Question: What ethnicity is the woman?
Tambaya: Matar wacce jinsice?
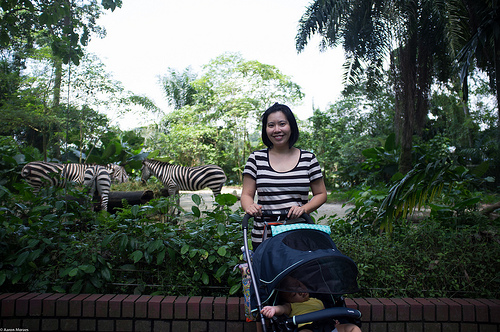
Answer: Asian.
Amsa: Asiya.